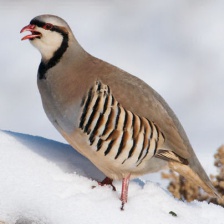
Species: CHUKAR PARTRIDGE
Scientific name: ALECTORIS CHUKAR
ImageNet parent category: partridge